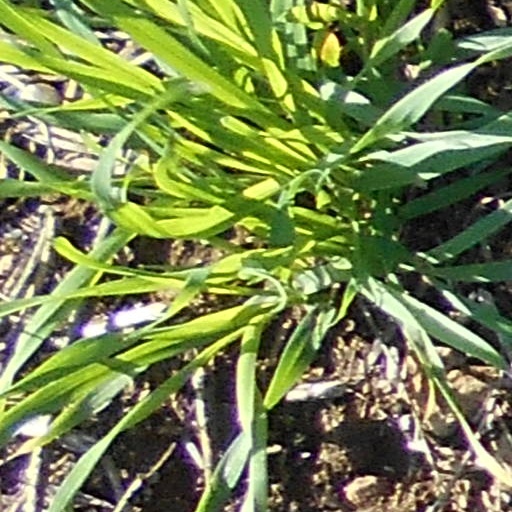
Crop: wheat